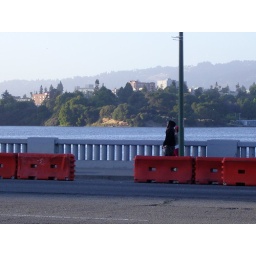
the peninsula in the lake is lots of trees with a protected bird breeding area